Truxton station

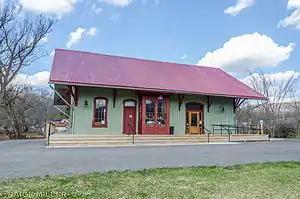
The former Truxton station in 2015

Truxton Depot, also known as Lehigh Valley Depot, is a historic railway depot located at Truxton in Cortland County, New York. It was built about 1872 by the Lehigh Valley Railroad. It is a small rectangular, one story structure, 50 feet long and 30 feet wide. The building ceased use as a train station in 1967 and was then used by Agway as a warehouse. In 1991, it was sold to the town of Truxton for $1.00. It now serves as the Truxton Town Hall.